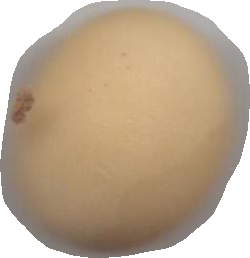
Variety: Grobogan